Richard Simmons

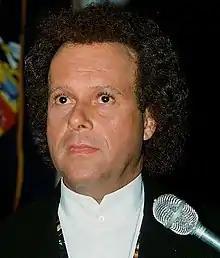
Simmons in 1998

Milton Teagle "Richard" Simmons (July 12, 1948 – July 13, 2024) was an American fitness instructor and television personality. He was a promoter of weight-loss programs, most prominently through his television show, "The Richard Simmons Show" and later the "Sweatin' to the Oldies" line of aerobics videos.